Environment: real
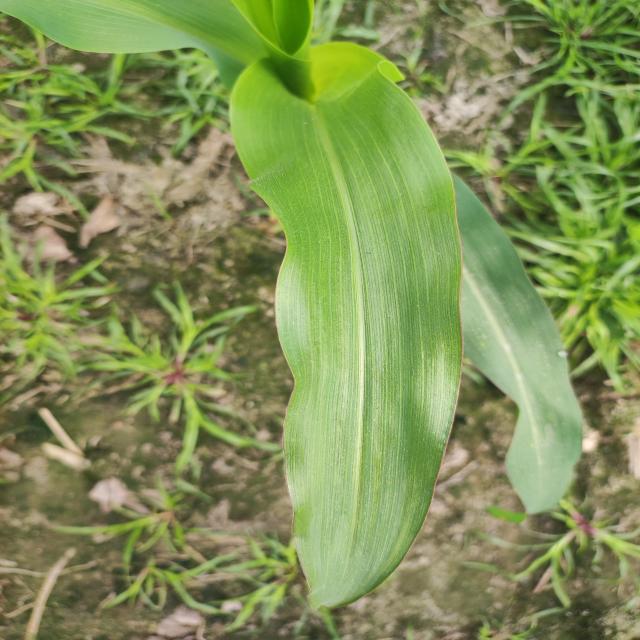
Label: healthy